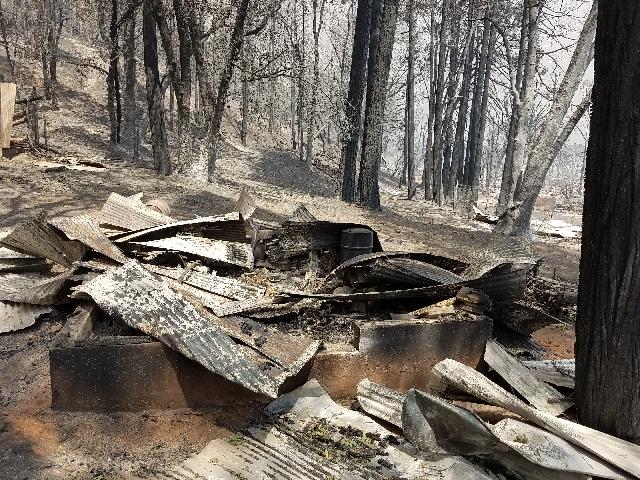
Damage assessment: destroyed